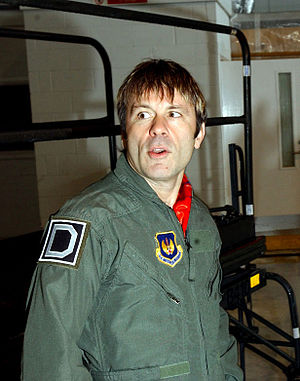
Bruce Dickinson
Bruce Dickinson i 2004
Bruce Dickinson er en engelsk sanger, sangskriver, musiker, pilot, fægter, forfatter, radiovært, foredragsholder og iværksætter. Mest kendt som forsanger i heavy metal-bandet Iron Maiden. Han er uddannet pilot og ansat i Astraeus Airlines, hvor han den 16. september 2010 blev udnævnt som marketingschef. I 2015 gennemgik han en operation for cancer på tungen, forårsaget af HPV-virus.